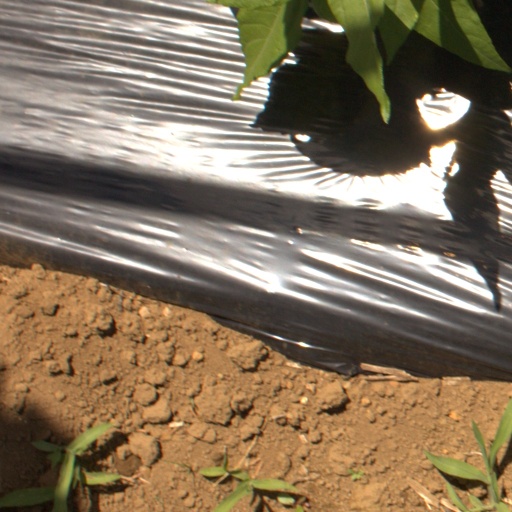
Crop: Jerusalem artichoke